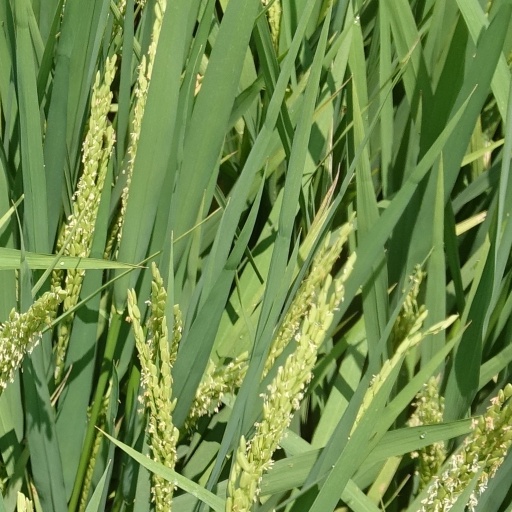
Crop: rice